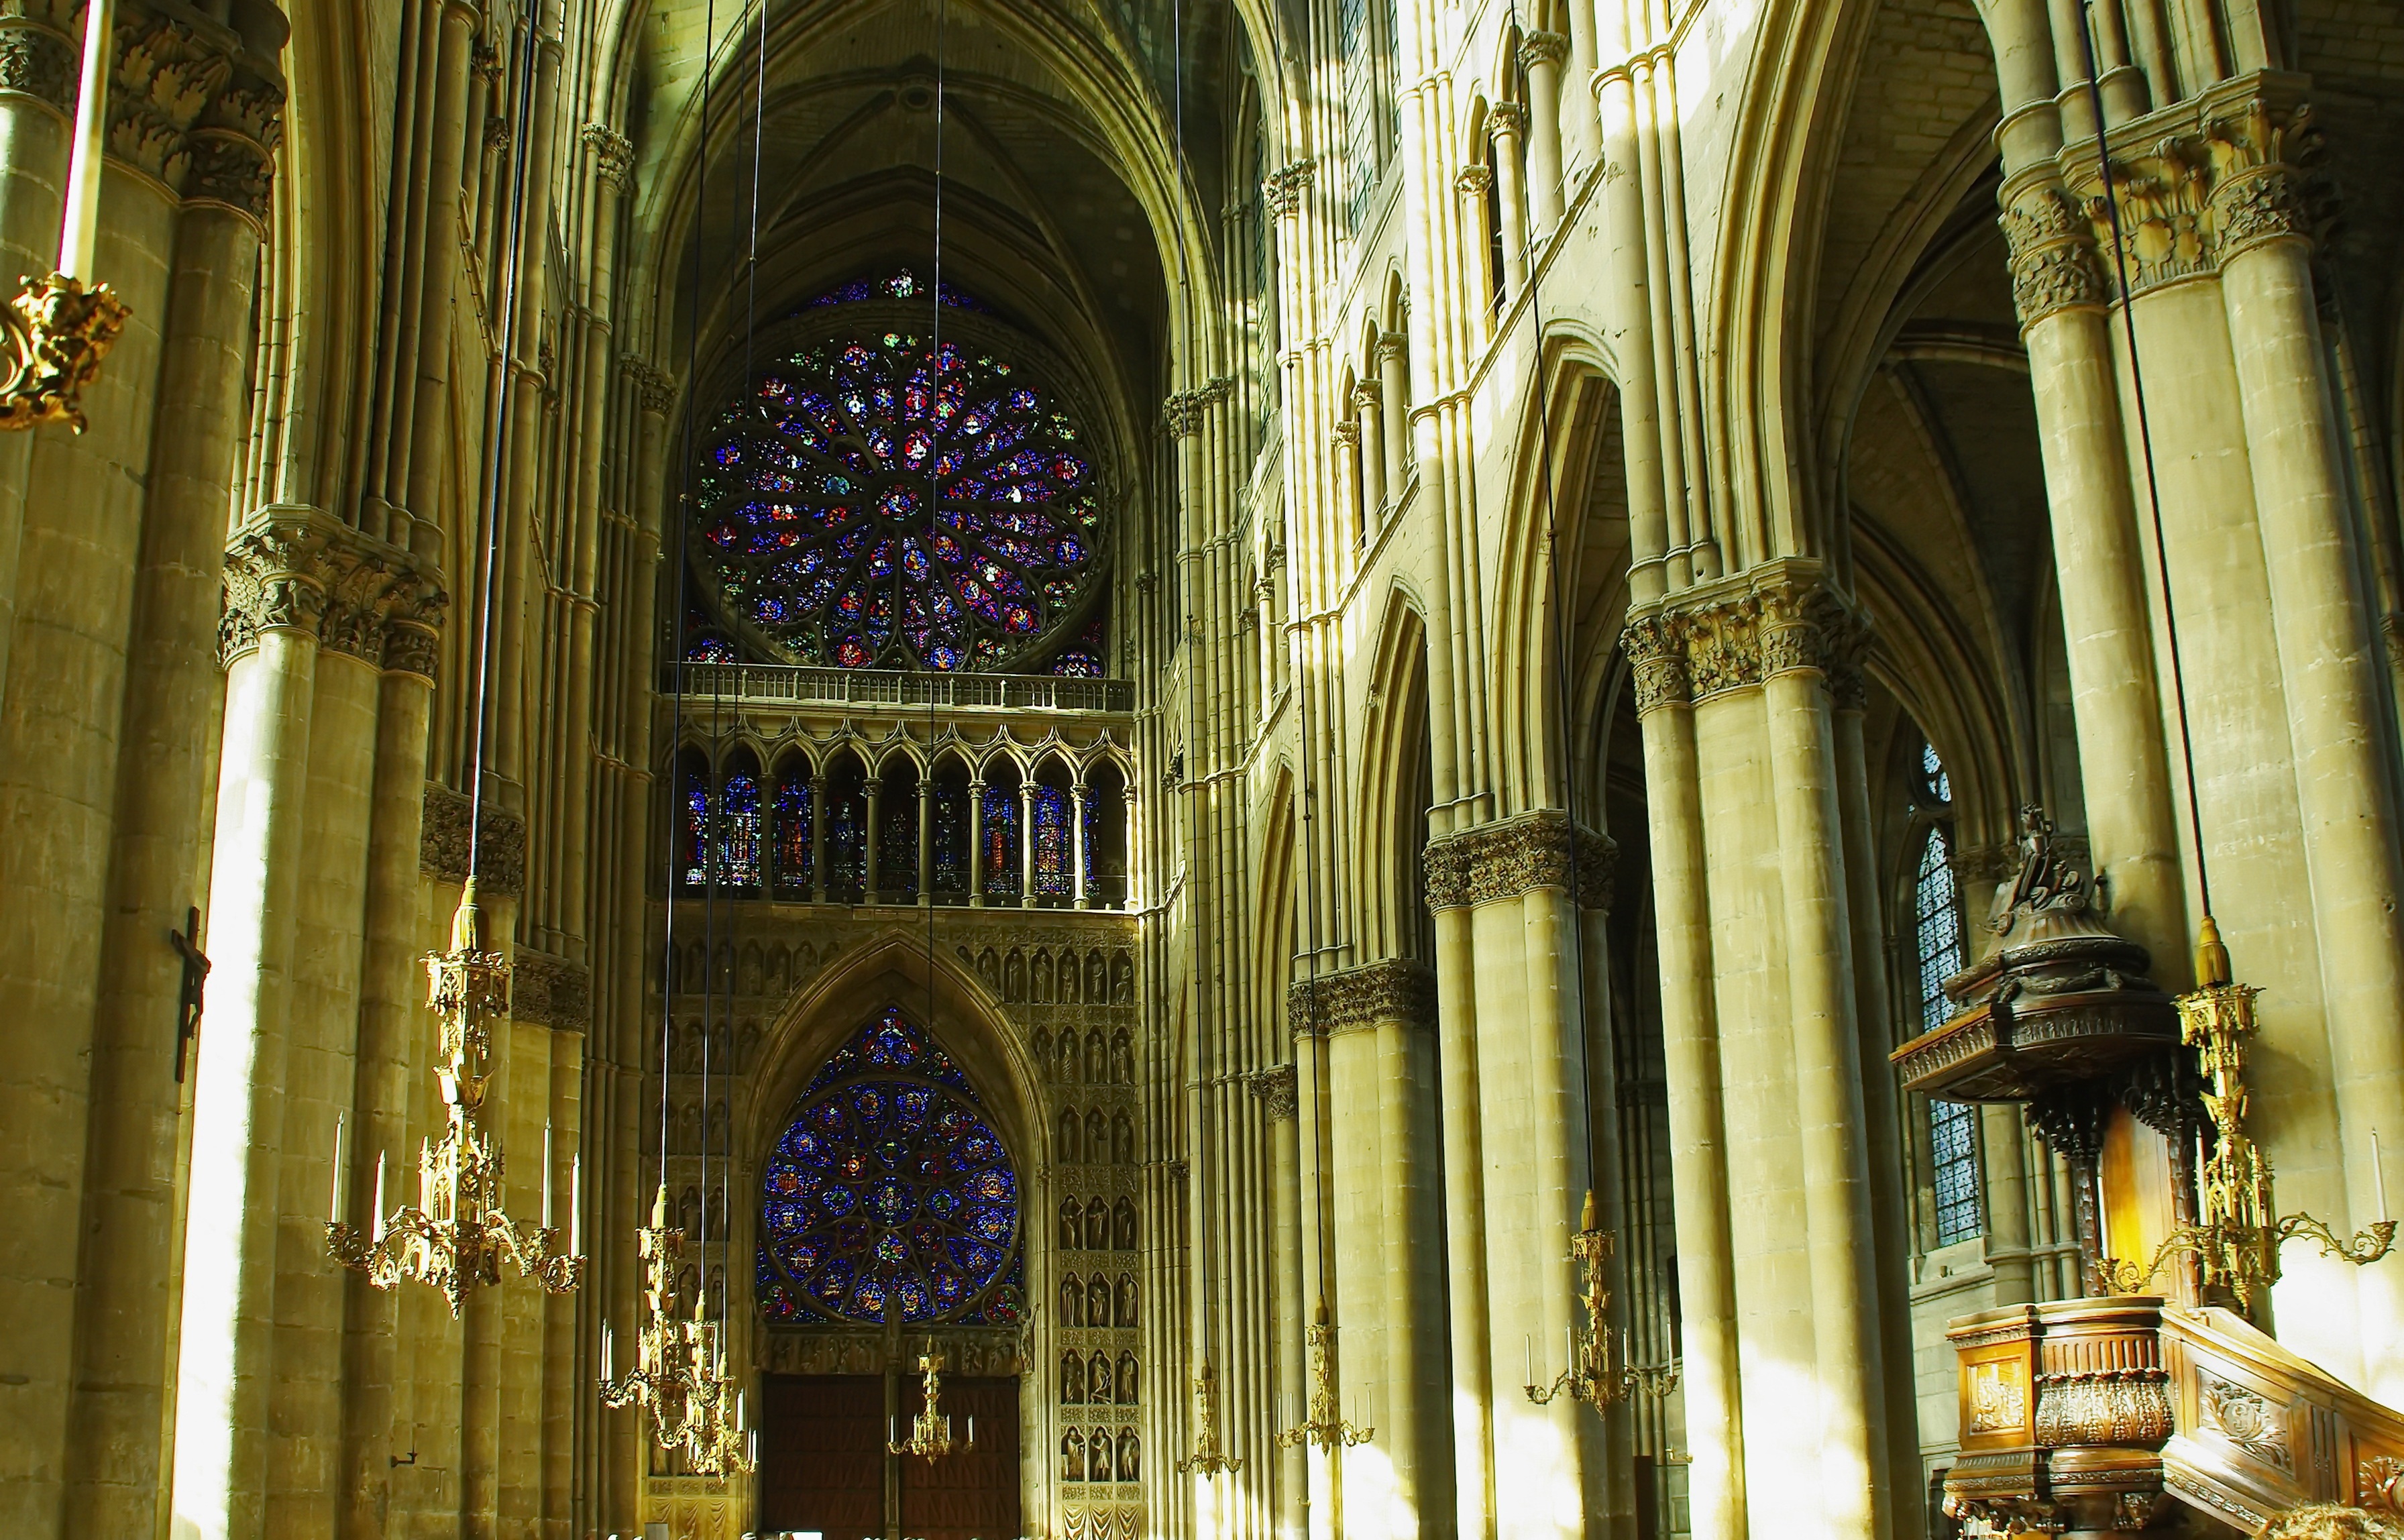
light, architecture, window, glass, building, religion, church, cathedral, chapel, place of worship, columns, monastery, symmetry, nave, basilica, reims, rosette, gothic architecture, pilasters, vaults, byzantine architecture